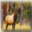
Label: deer